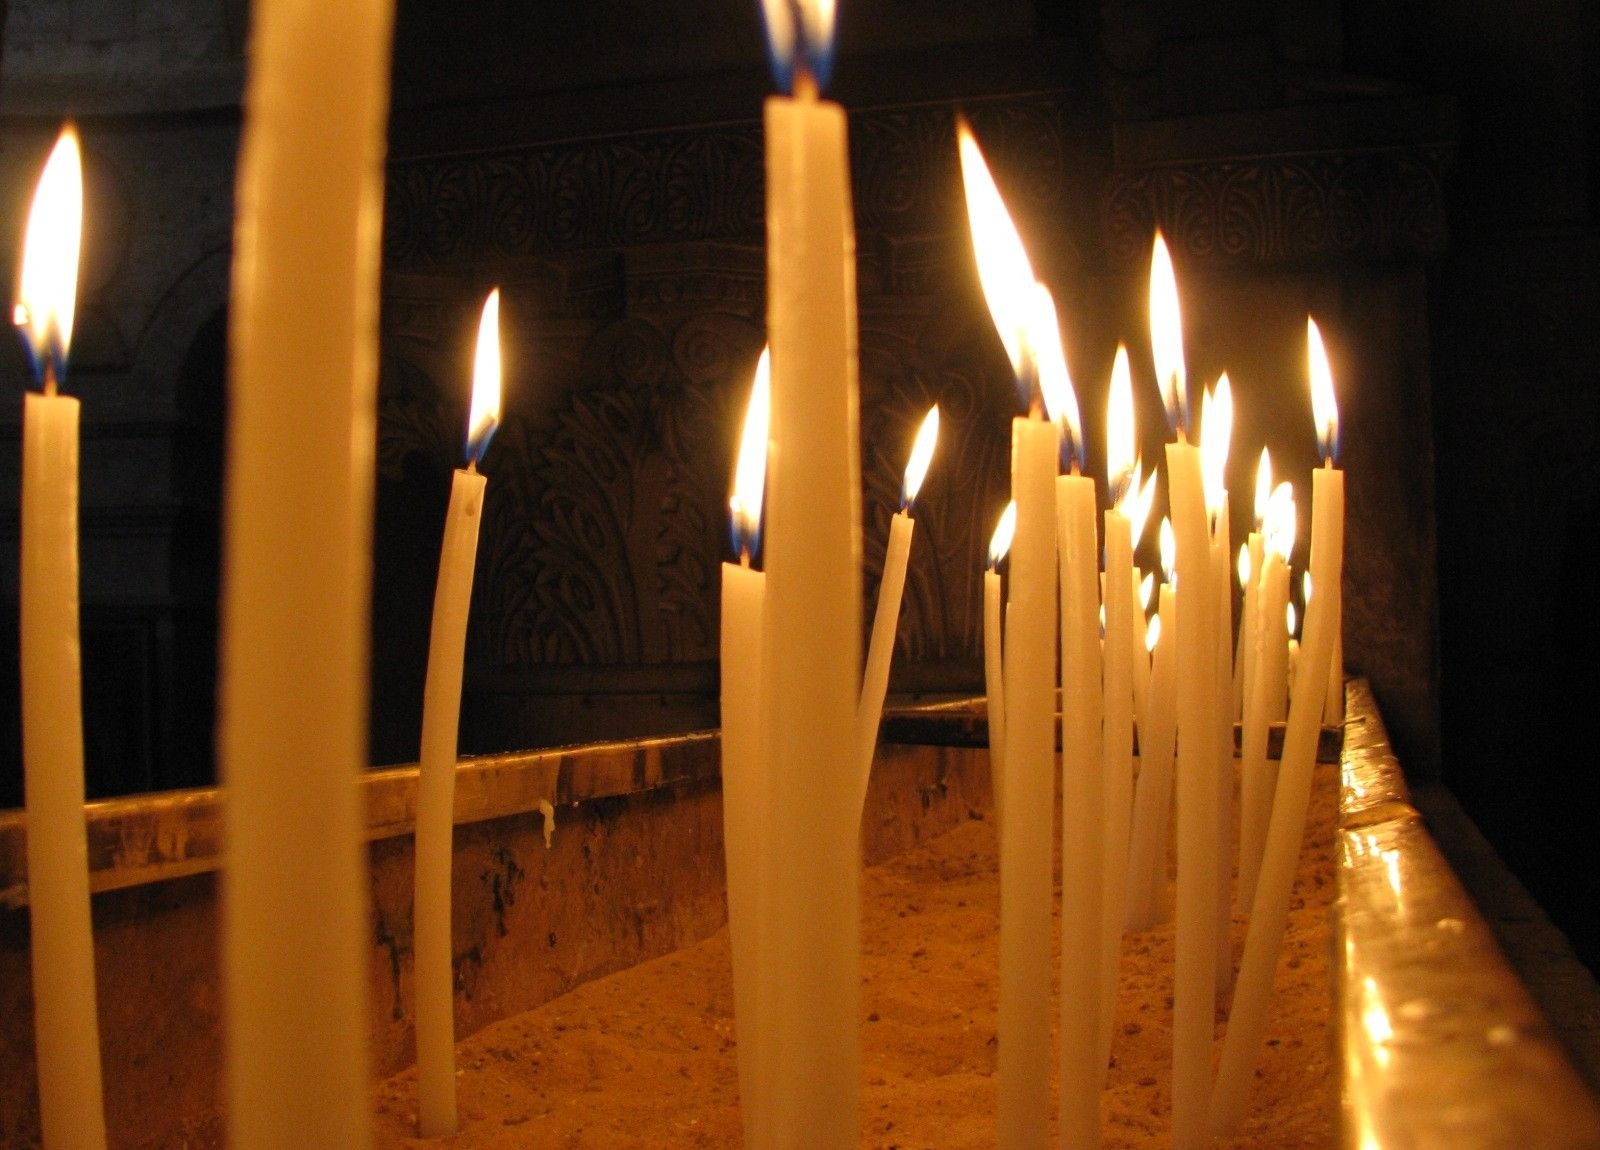
light, night, celebration, flame, fire, religion, glow, church, candle, lighting, religious, ceremony, candles, temple, burning, candlelight, wax, spirituality